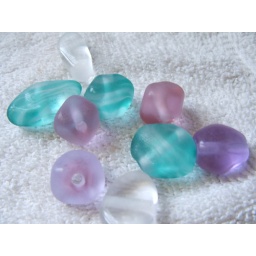
some new beach glass beads in spring colours